Harz

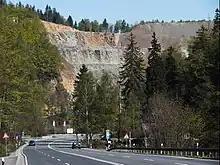
Gabbro Quarry near Bad Harzburg

The Harz is the most geologically diverse of the German "Mittelgebirge", although it is overwhelmingly dominated by base-poor rocks. The most common rocks lying on the surface are argillaceous shales, slaty ("geschieferte") greywackes and granite intrusions in the shape of two large igneous rock masses or plutons. The Gießen-Harz surface layer of the Rhenohercynian zone, which is widespread in the Harz, consists mainly of flysch. Well-known and economically important are the limestone deposits around Elbingerode and the Gabbro of Bad Harzburg. The landscapes of the Harz are characterised by steep mountain ridges, stone runs, relatively flat plateaus with many raised bogs and long, narrow V-shaped valleys, of which the Bode Gorge, the Oker and Selke valleys are the best known. A representative cross-section of all the Harz rocks is displayed on the Jordanshöhe near Sankt Andreasberg near the car park (see photo).